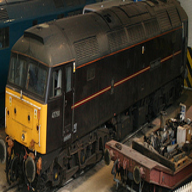
Vehicle type: Trains